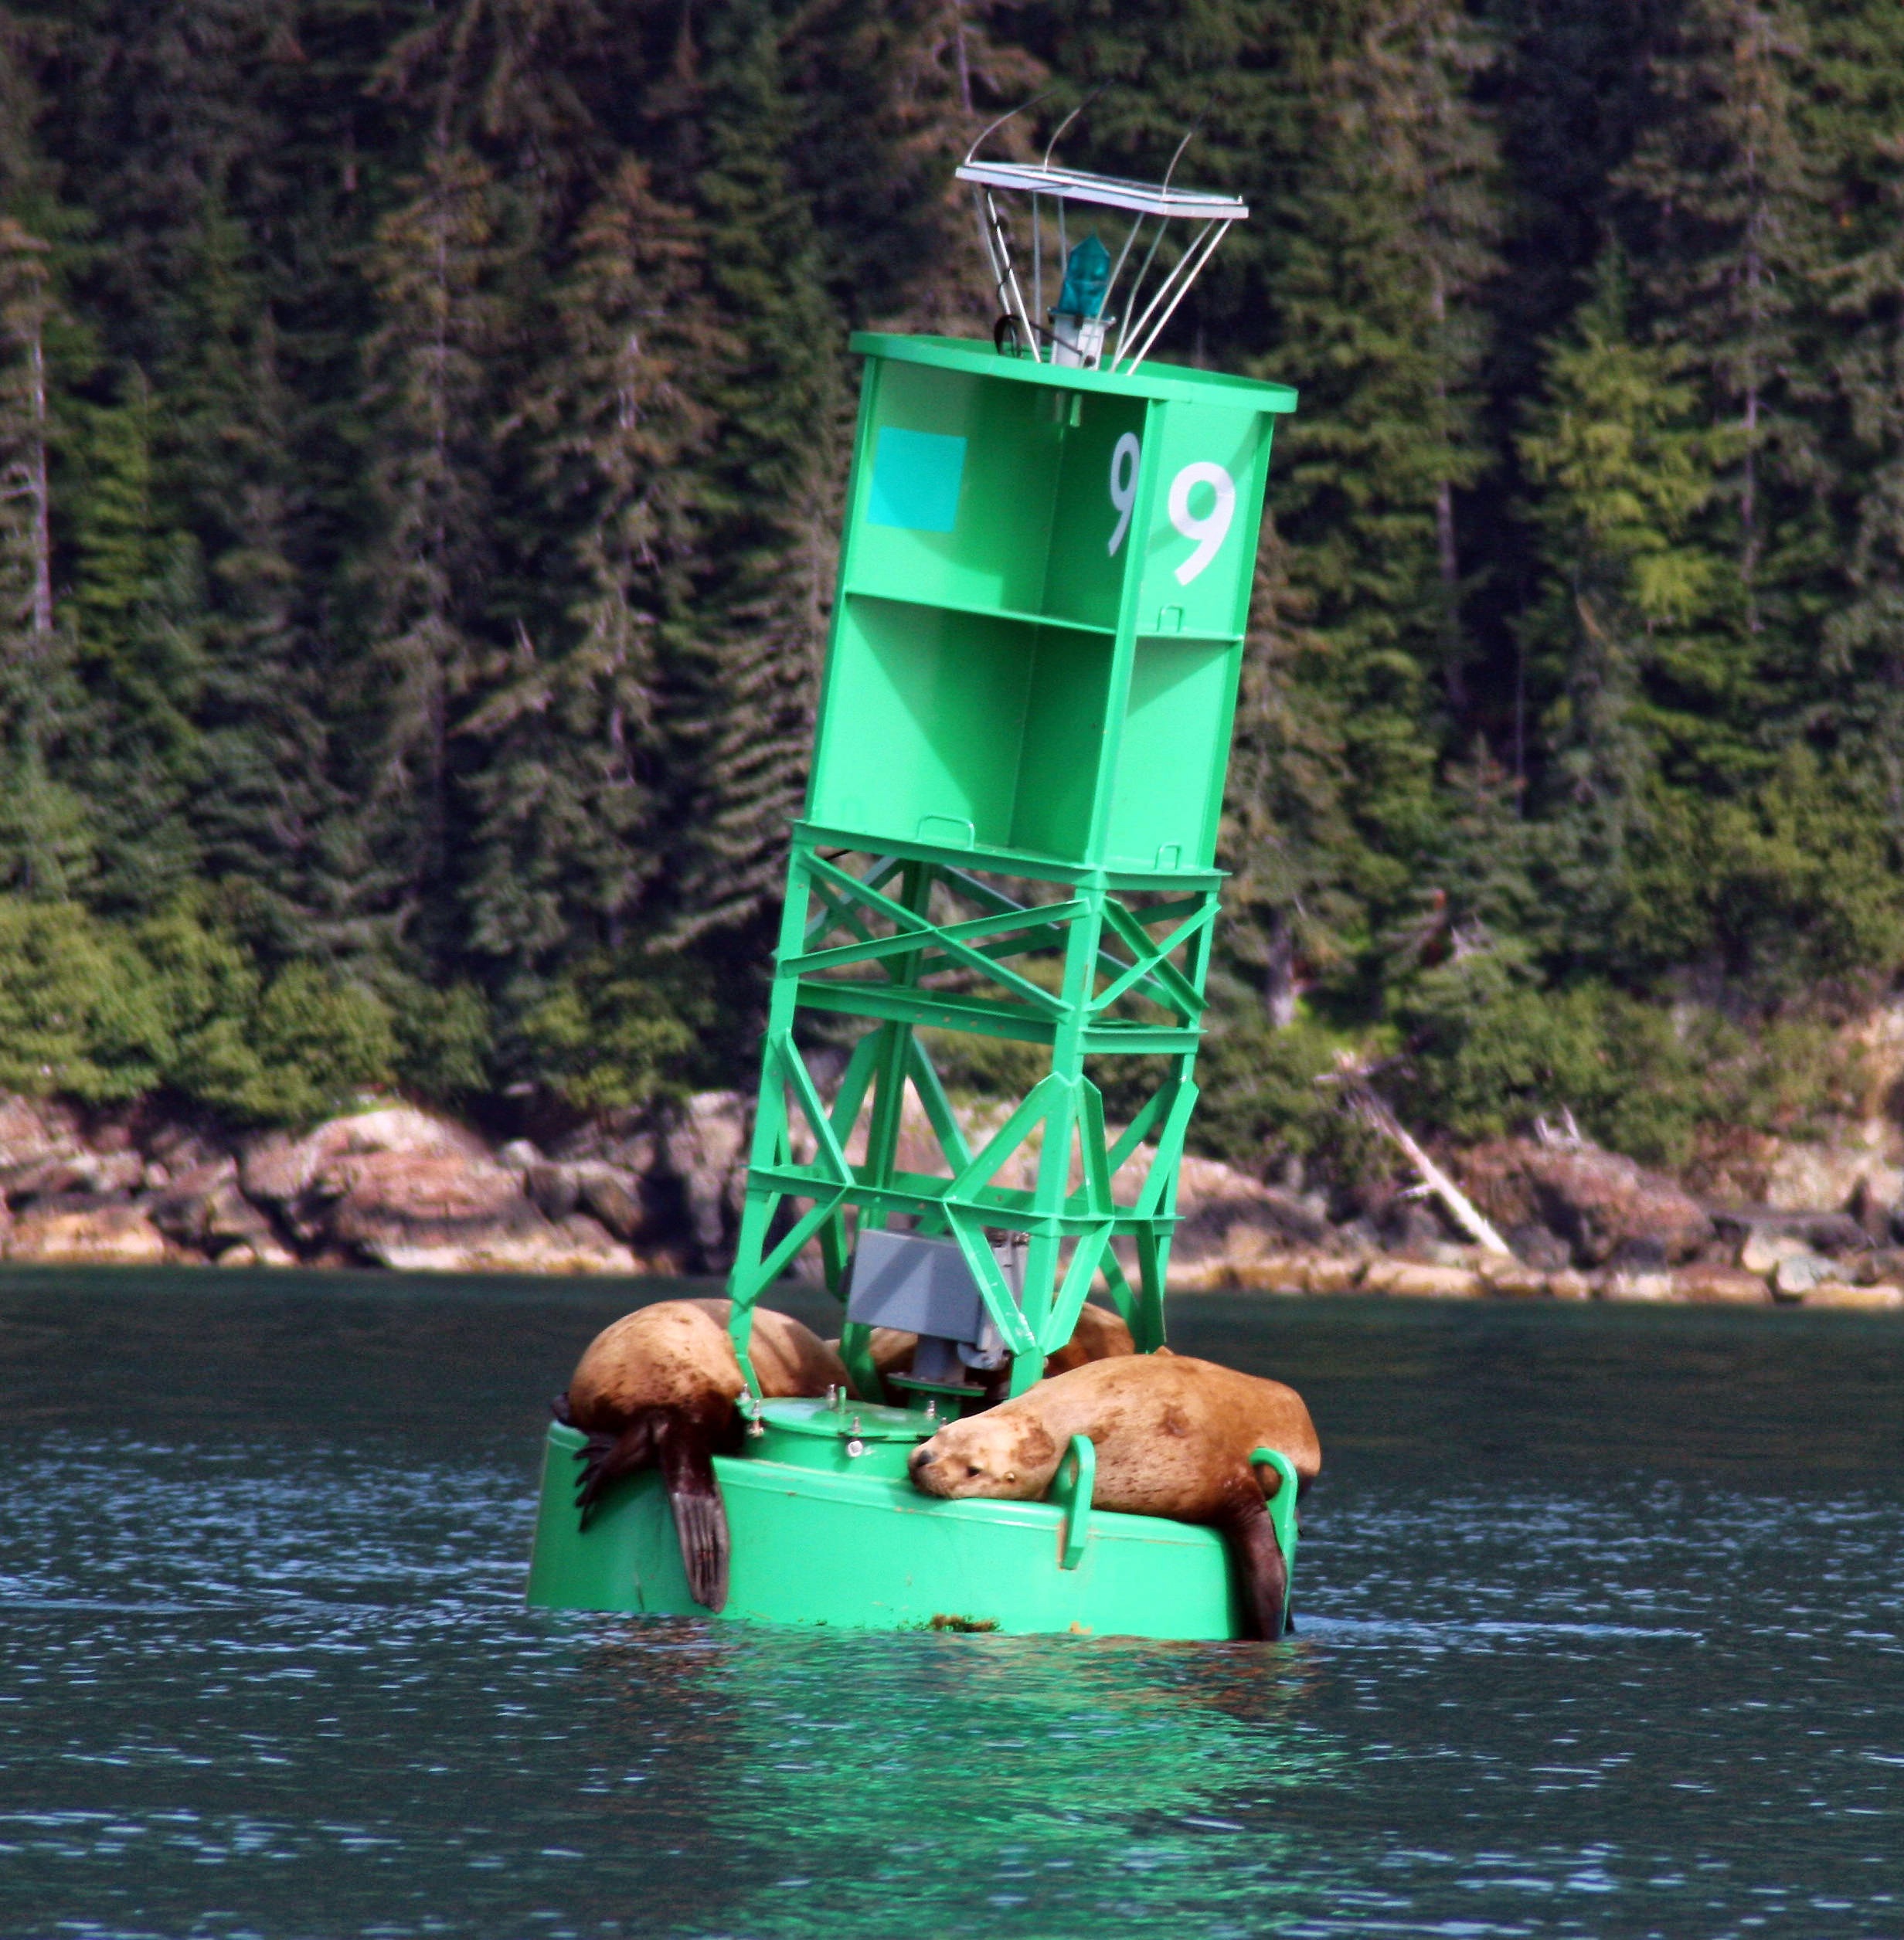
sea, water, nature, outdoor, boat, animal, shoreline, wildlife, wild, foliage, green, paddle, vehicle, sailing, natural, mammal, sailboat, lion, trees, boating, windsurfing, woodland, sea lions, steller sea lions, surfing equipment and supplies